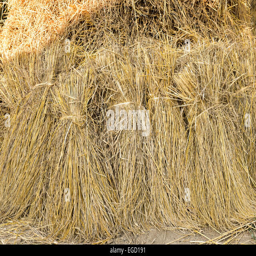
hay bale on the ground